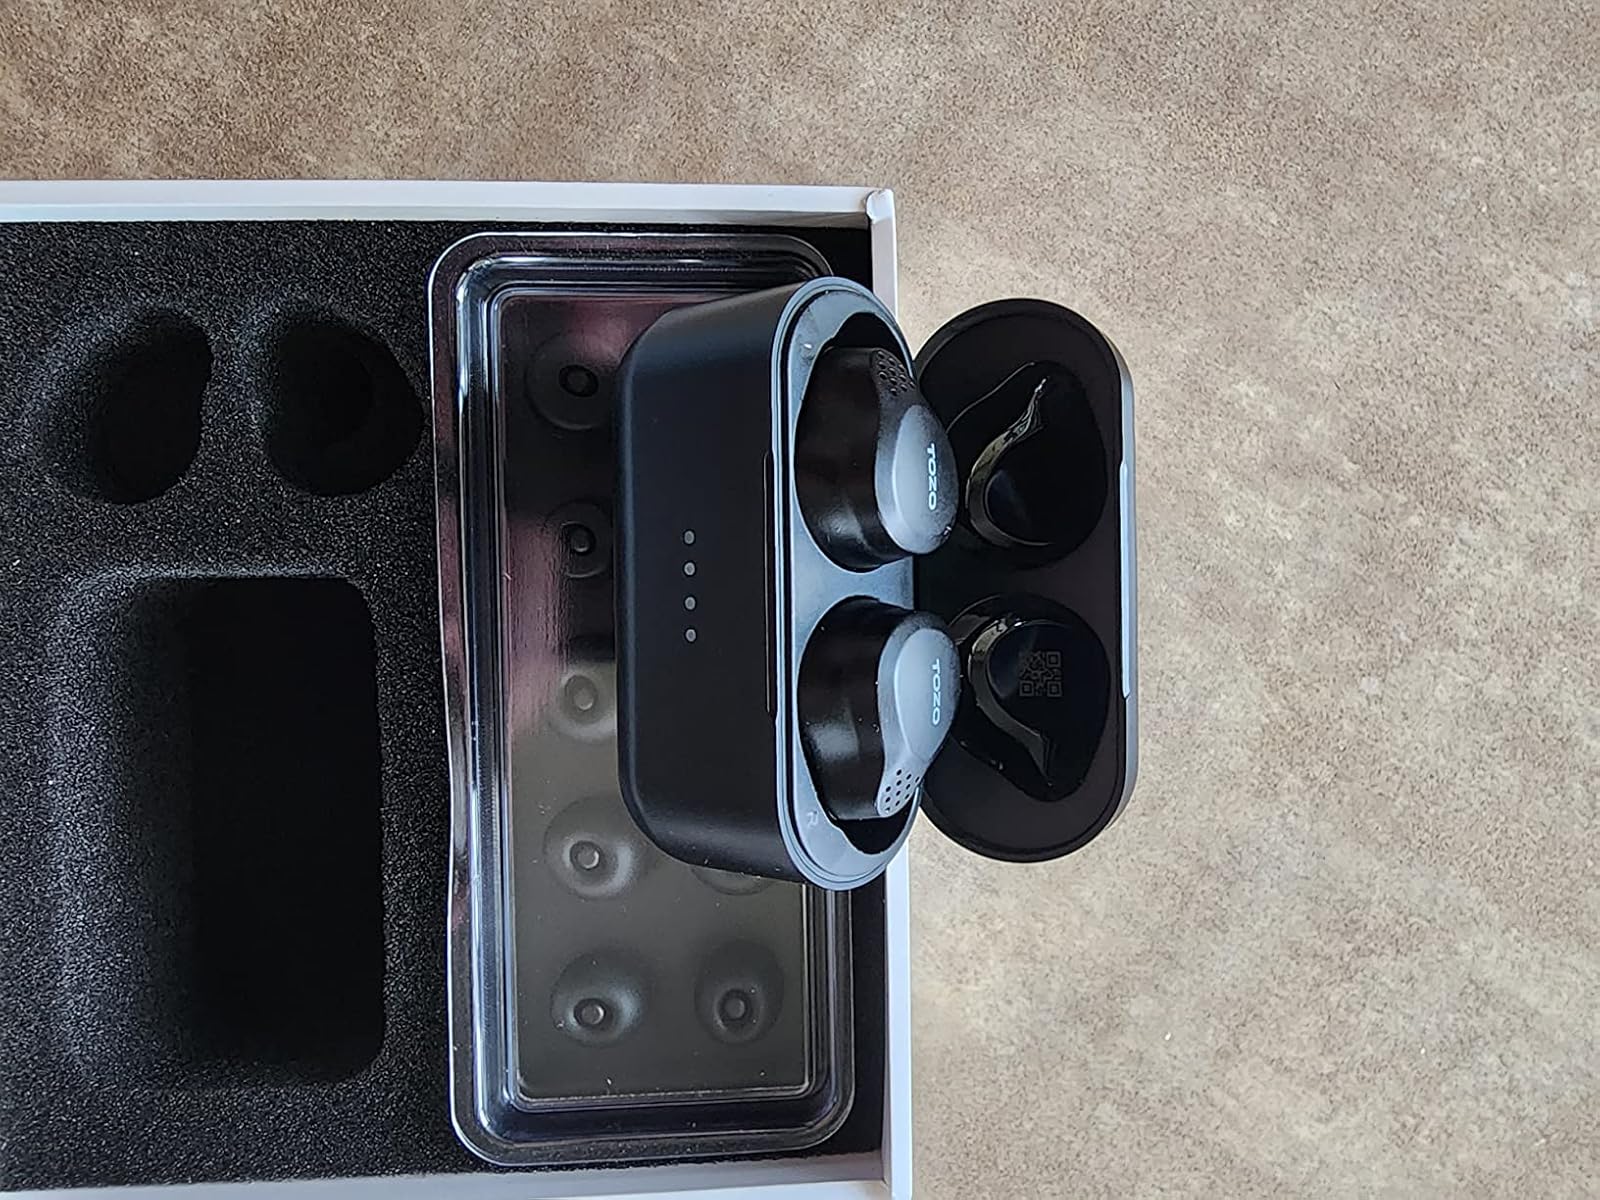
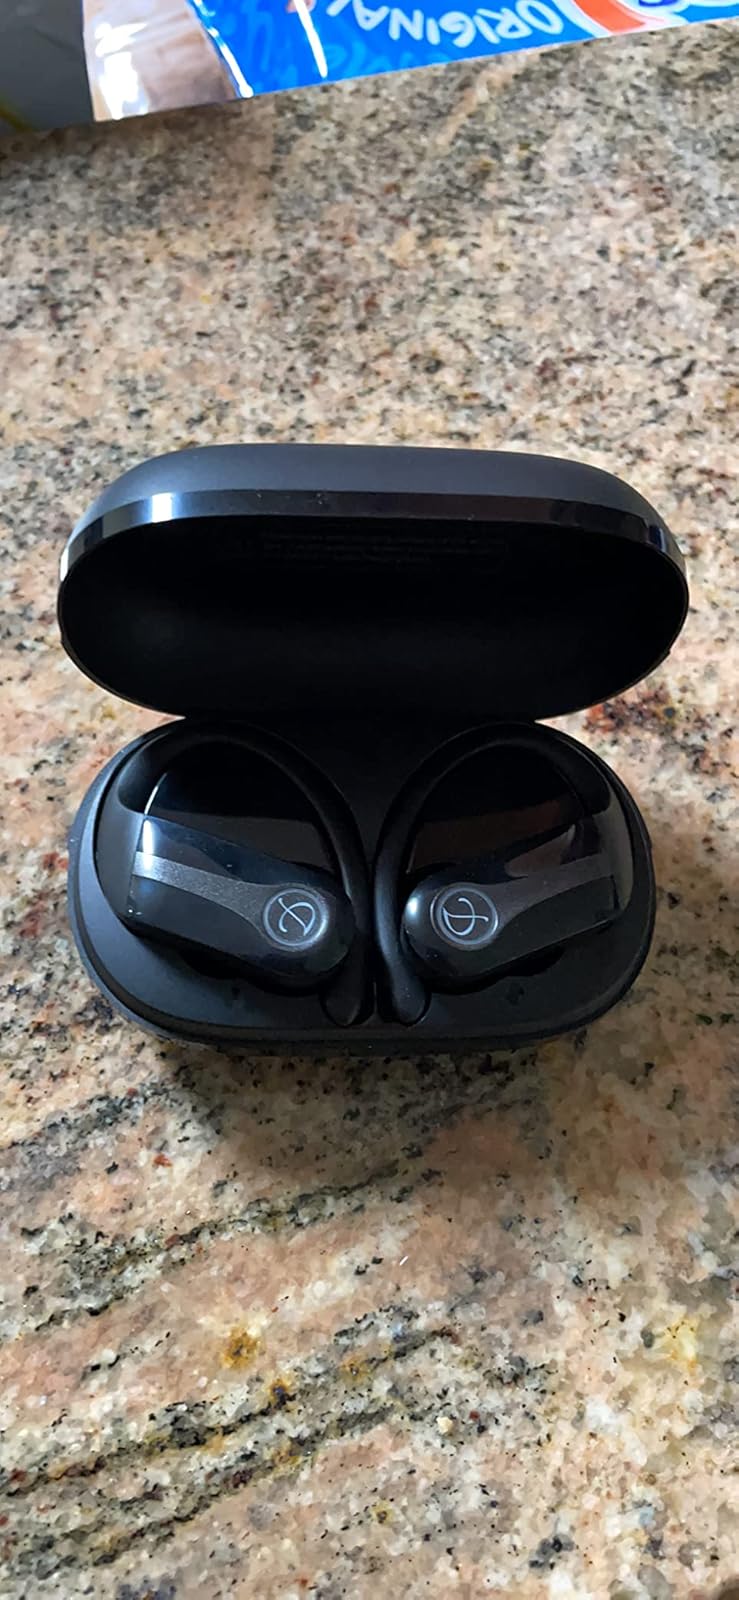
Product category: earbuds
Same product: no